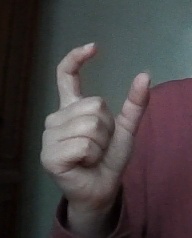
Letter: nun